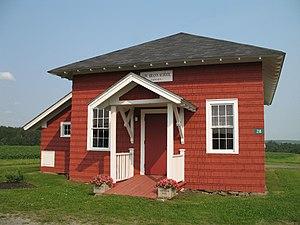
Le comté d'Aroostook est un comté de l'État du Maine aux États-Unis. Le siège est la ville de Houlton avec des bureaux à Caribou et Fort Kent. Selon le recensement de 2010, sa population est de 71 870 habitants, ce qui représente 5,4 % de la population totale de l'État du Maine.
Cyr est une ville située dans l’État américain du Maine, dans le comté d’Aroostook.